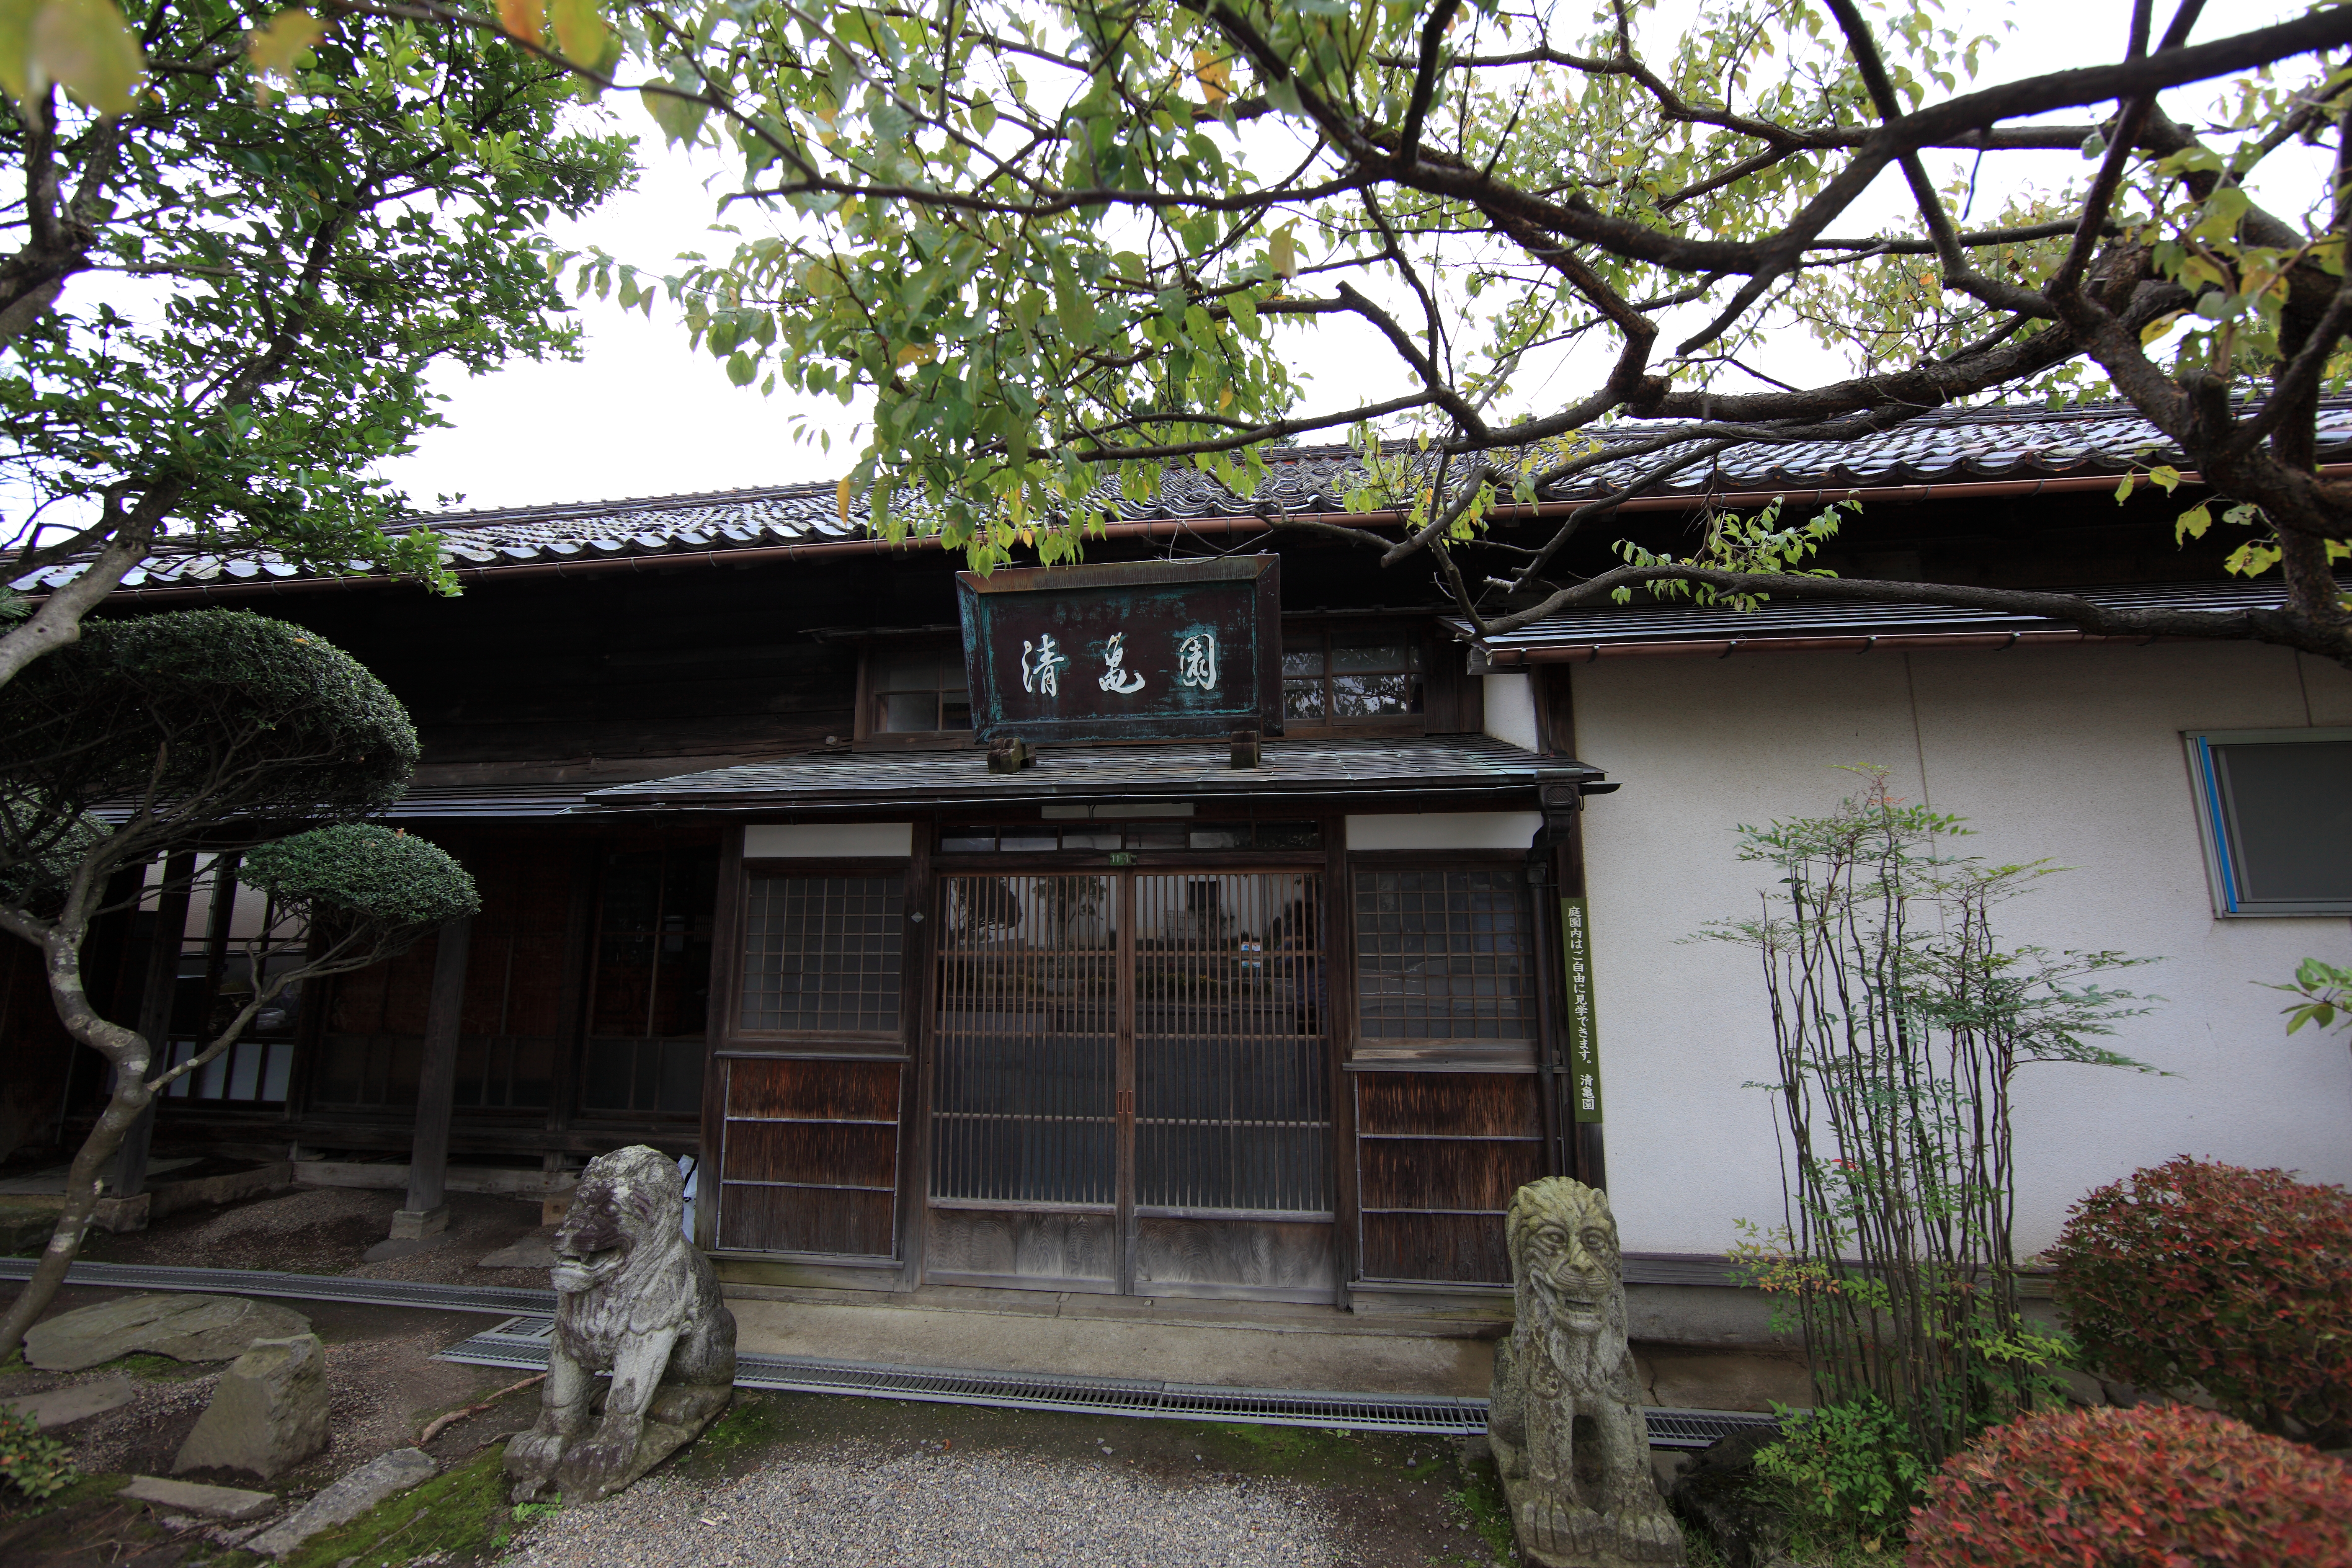
architecture, mansion, house, flower, building, old, home, village, high, cottage, ancient, facade, residence, property, exterior, design, japanese, 5d, style, hires, estate, markii, traditional, hi, res, resolution, real estate